90th Guards Tank Division (2016–present)

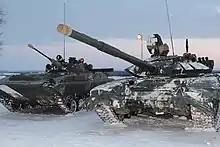
A BMP-2 and a T-72BA of the 90th Guards Armored Division in 2017.

The 90th Guards Tank Division was reformed by December 2016 in the Central Military District, carrying on the lineage of the 90th Guards Rifle Division. The division inherited the awards and history of the 6th Guards Motor Rifle Division, the former 90th Guards Rifle Division. The division was formed in accordance with an order of the Supreme Commander-in-Chief of the Russian Armed Forces and decree of the Russian Defence Minister dated 13 September 2016. The division is based in the Chelyabinsk and Sverdlovsk Oblasts. The division was formed form the 7th Separate Guards Tank Brigade, whose traditions were continued by the 239th Guards Tank Regiment, and the 32nd Separate Motor Rifle Brigade, perpetuated by the 228th Motor Rifle Regiment. To continue the heritage of the 30th Ural Volunteer Tank Corps, the tank battalion of the 228th Motor Rifle Regiment was designated as the Ural Tank Battalion.